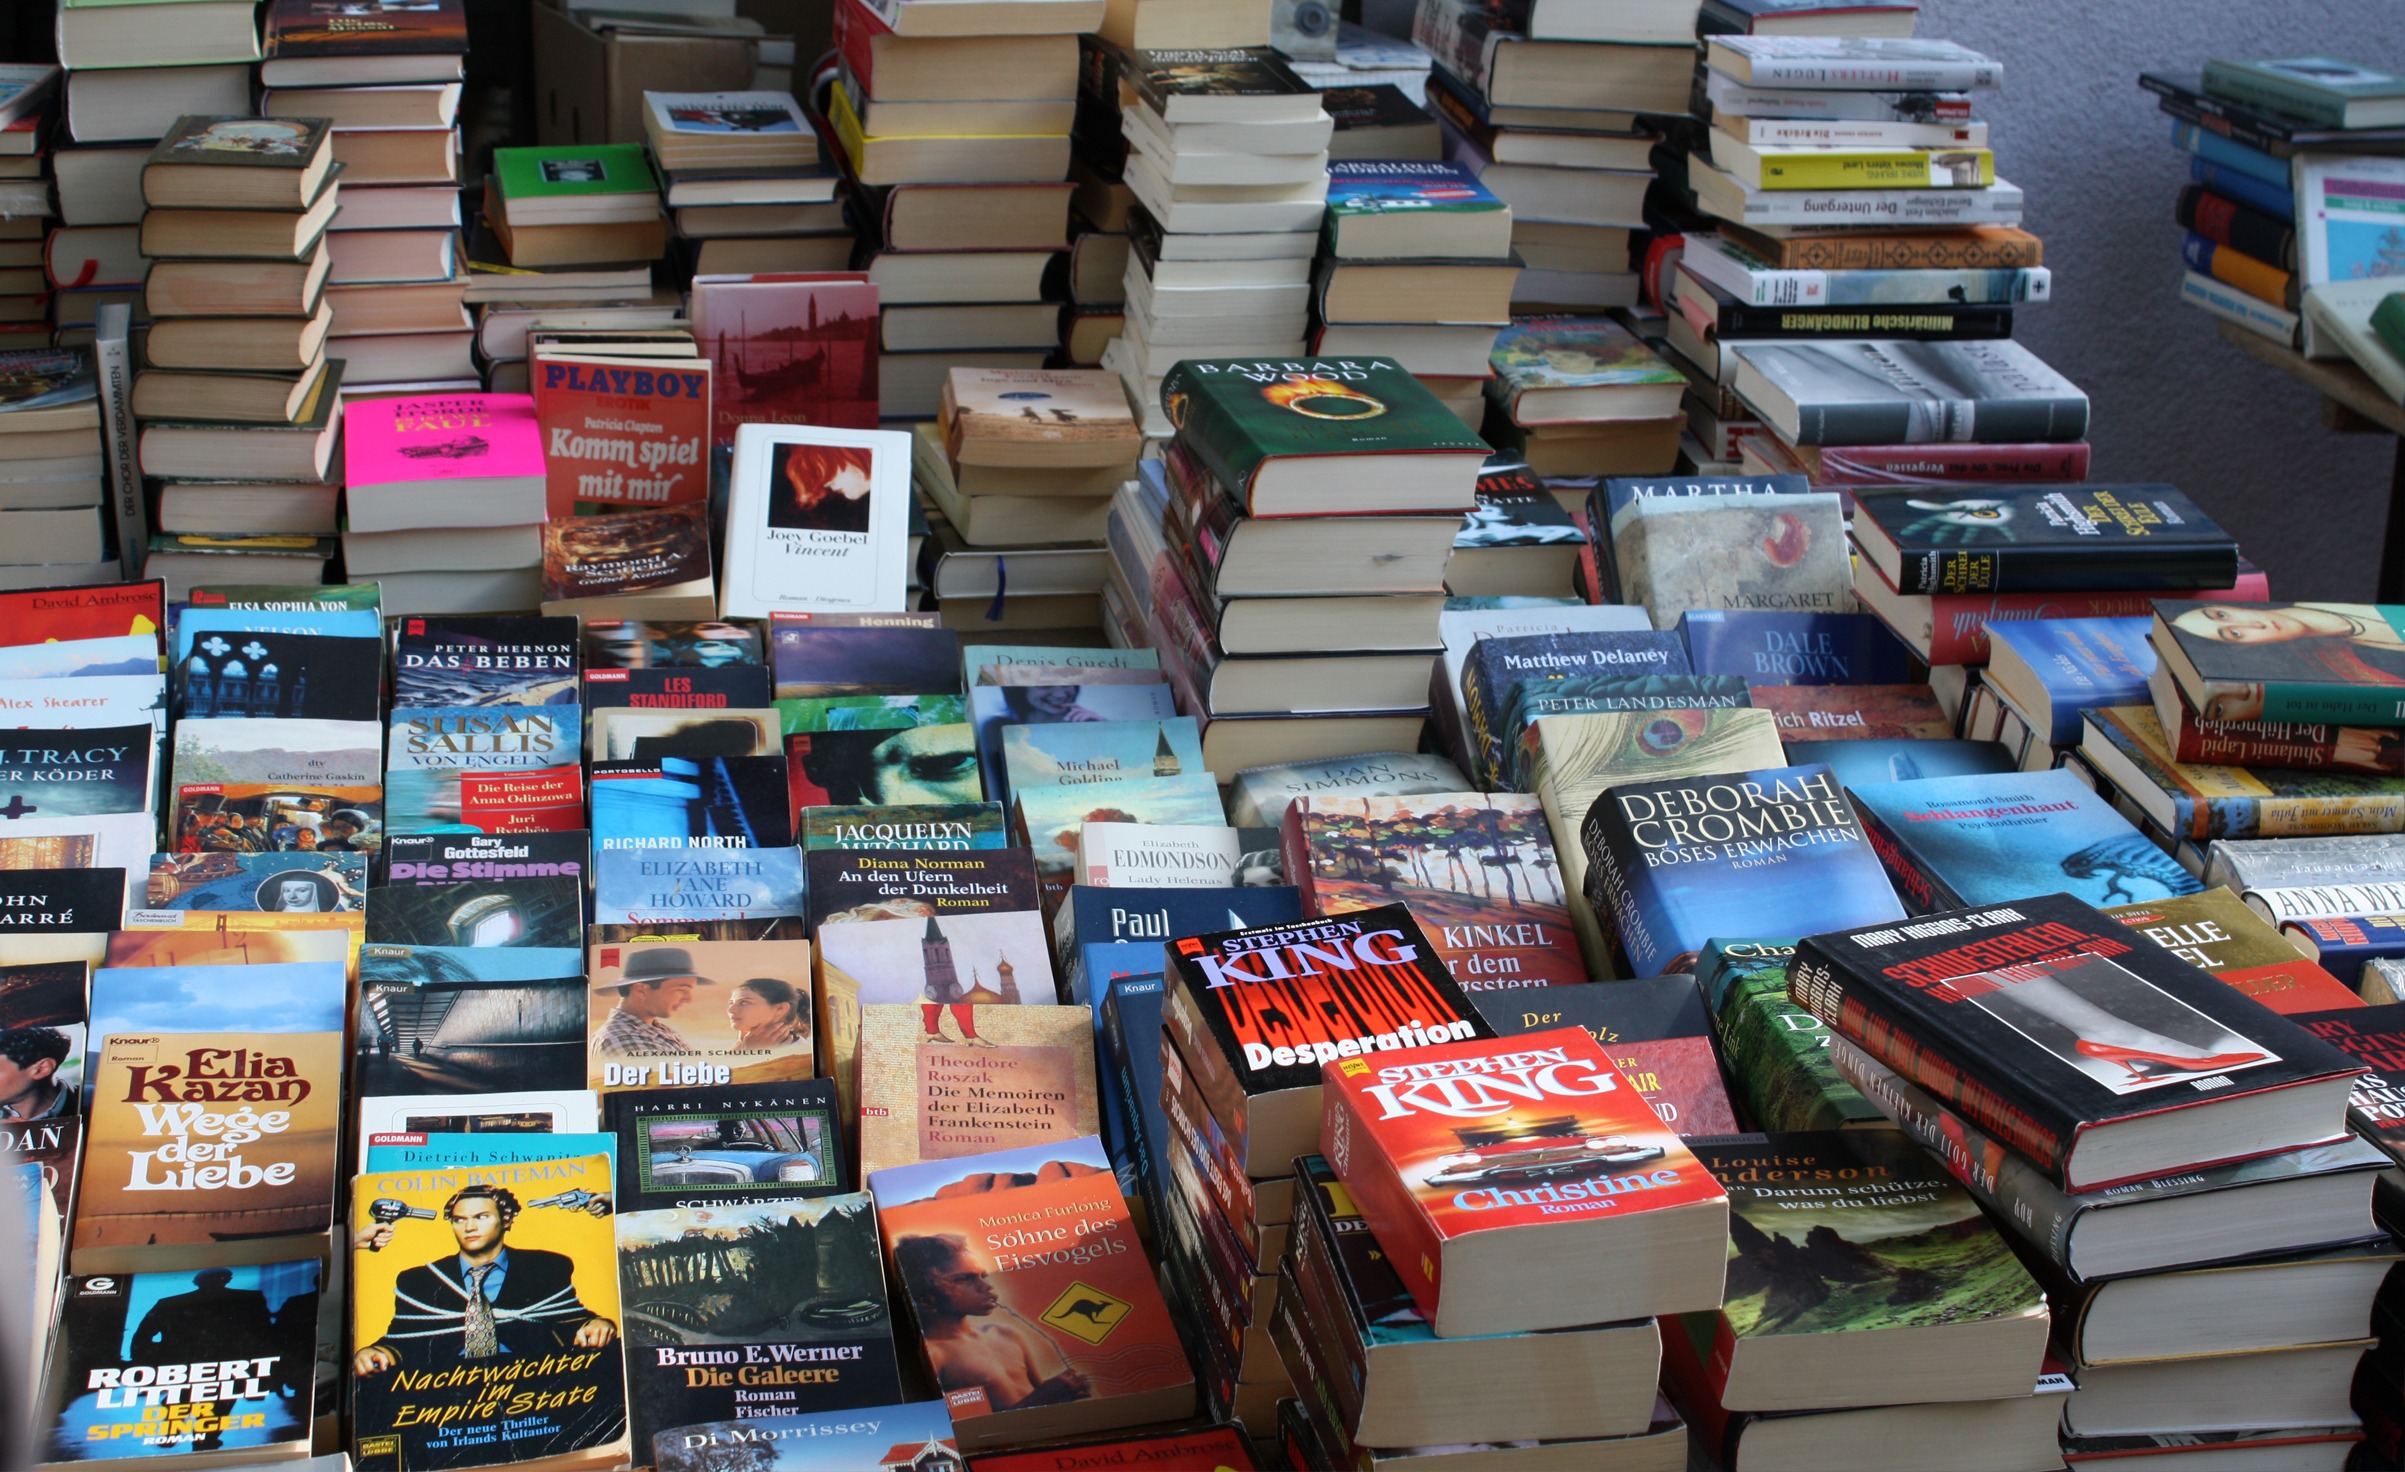
read, market, box, art, bookstore, library, books, supermarket, grocery store, comics, flea market, retail, browse, title, antiquariat, book market, bookselling